Church Hill Historic District (Portage, Wisconsin)

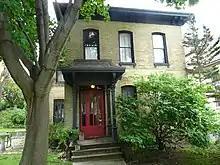
E.W. Farrington House

The district contains examples of various architectural styles, and a typical progression is seen in the list above. The NRHP also considers the district significant for social history, since the five churches of the district contributed to unify the community, cutting across class and ethnicity.